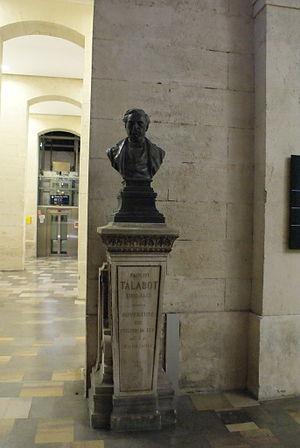
La Compagnie du chemin de fer de Marseille à Avignon a été créée en août 1843 par Paulin Talabot, ingénieur et grande figure du chemin de fer, pour la construction et l'exploitation de la ligne de Marseille à Avignon dont il avait obtenu la concession en juillet de la même année. Après la réalisation de cette ligne en 1849, et sans attendre l'achèvement des annexes prévues, Paulin Talabot fera en sorte de fusionner en 1852 sa compagnie avec diverses compagnies voisines pour constituer la Compagnie du chemin de fer de Lyon à la Méditerranée, dont il deviendra le directeur, et qu'il intègrera plus tard dans la célèbre Compagnie des chemins de fer de Paris à Lyon et à la Méditerranée, dont il sera le directeur général.